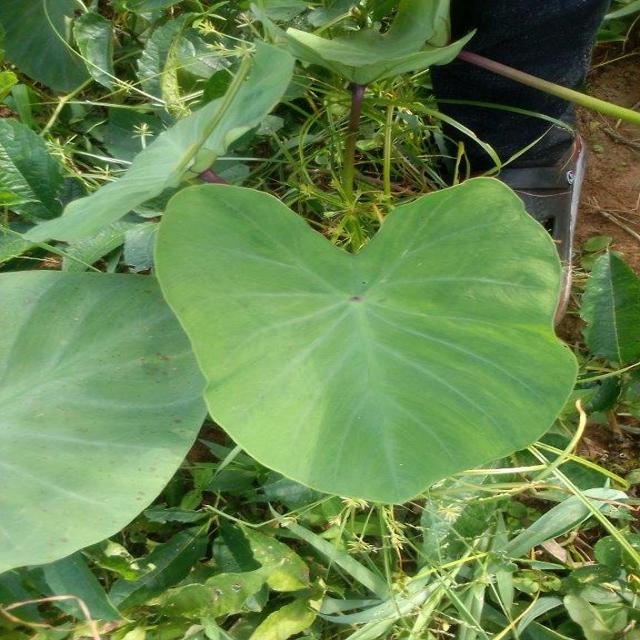
Label: Healthy